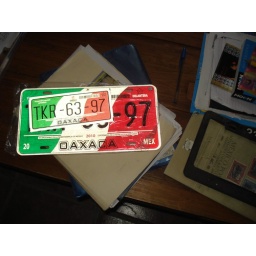
We did it! We changed title on the car and registered it under our name. Witness the shiny new plates.